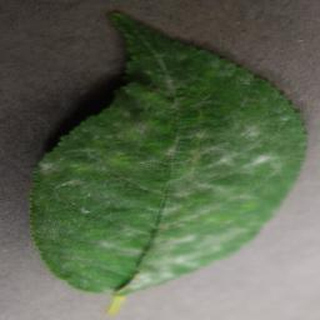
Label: cherry_powdery_mildew